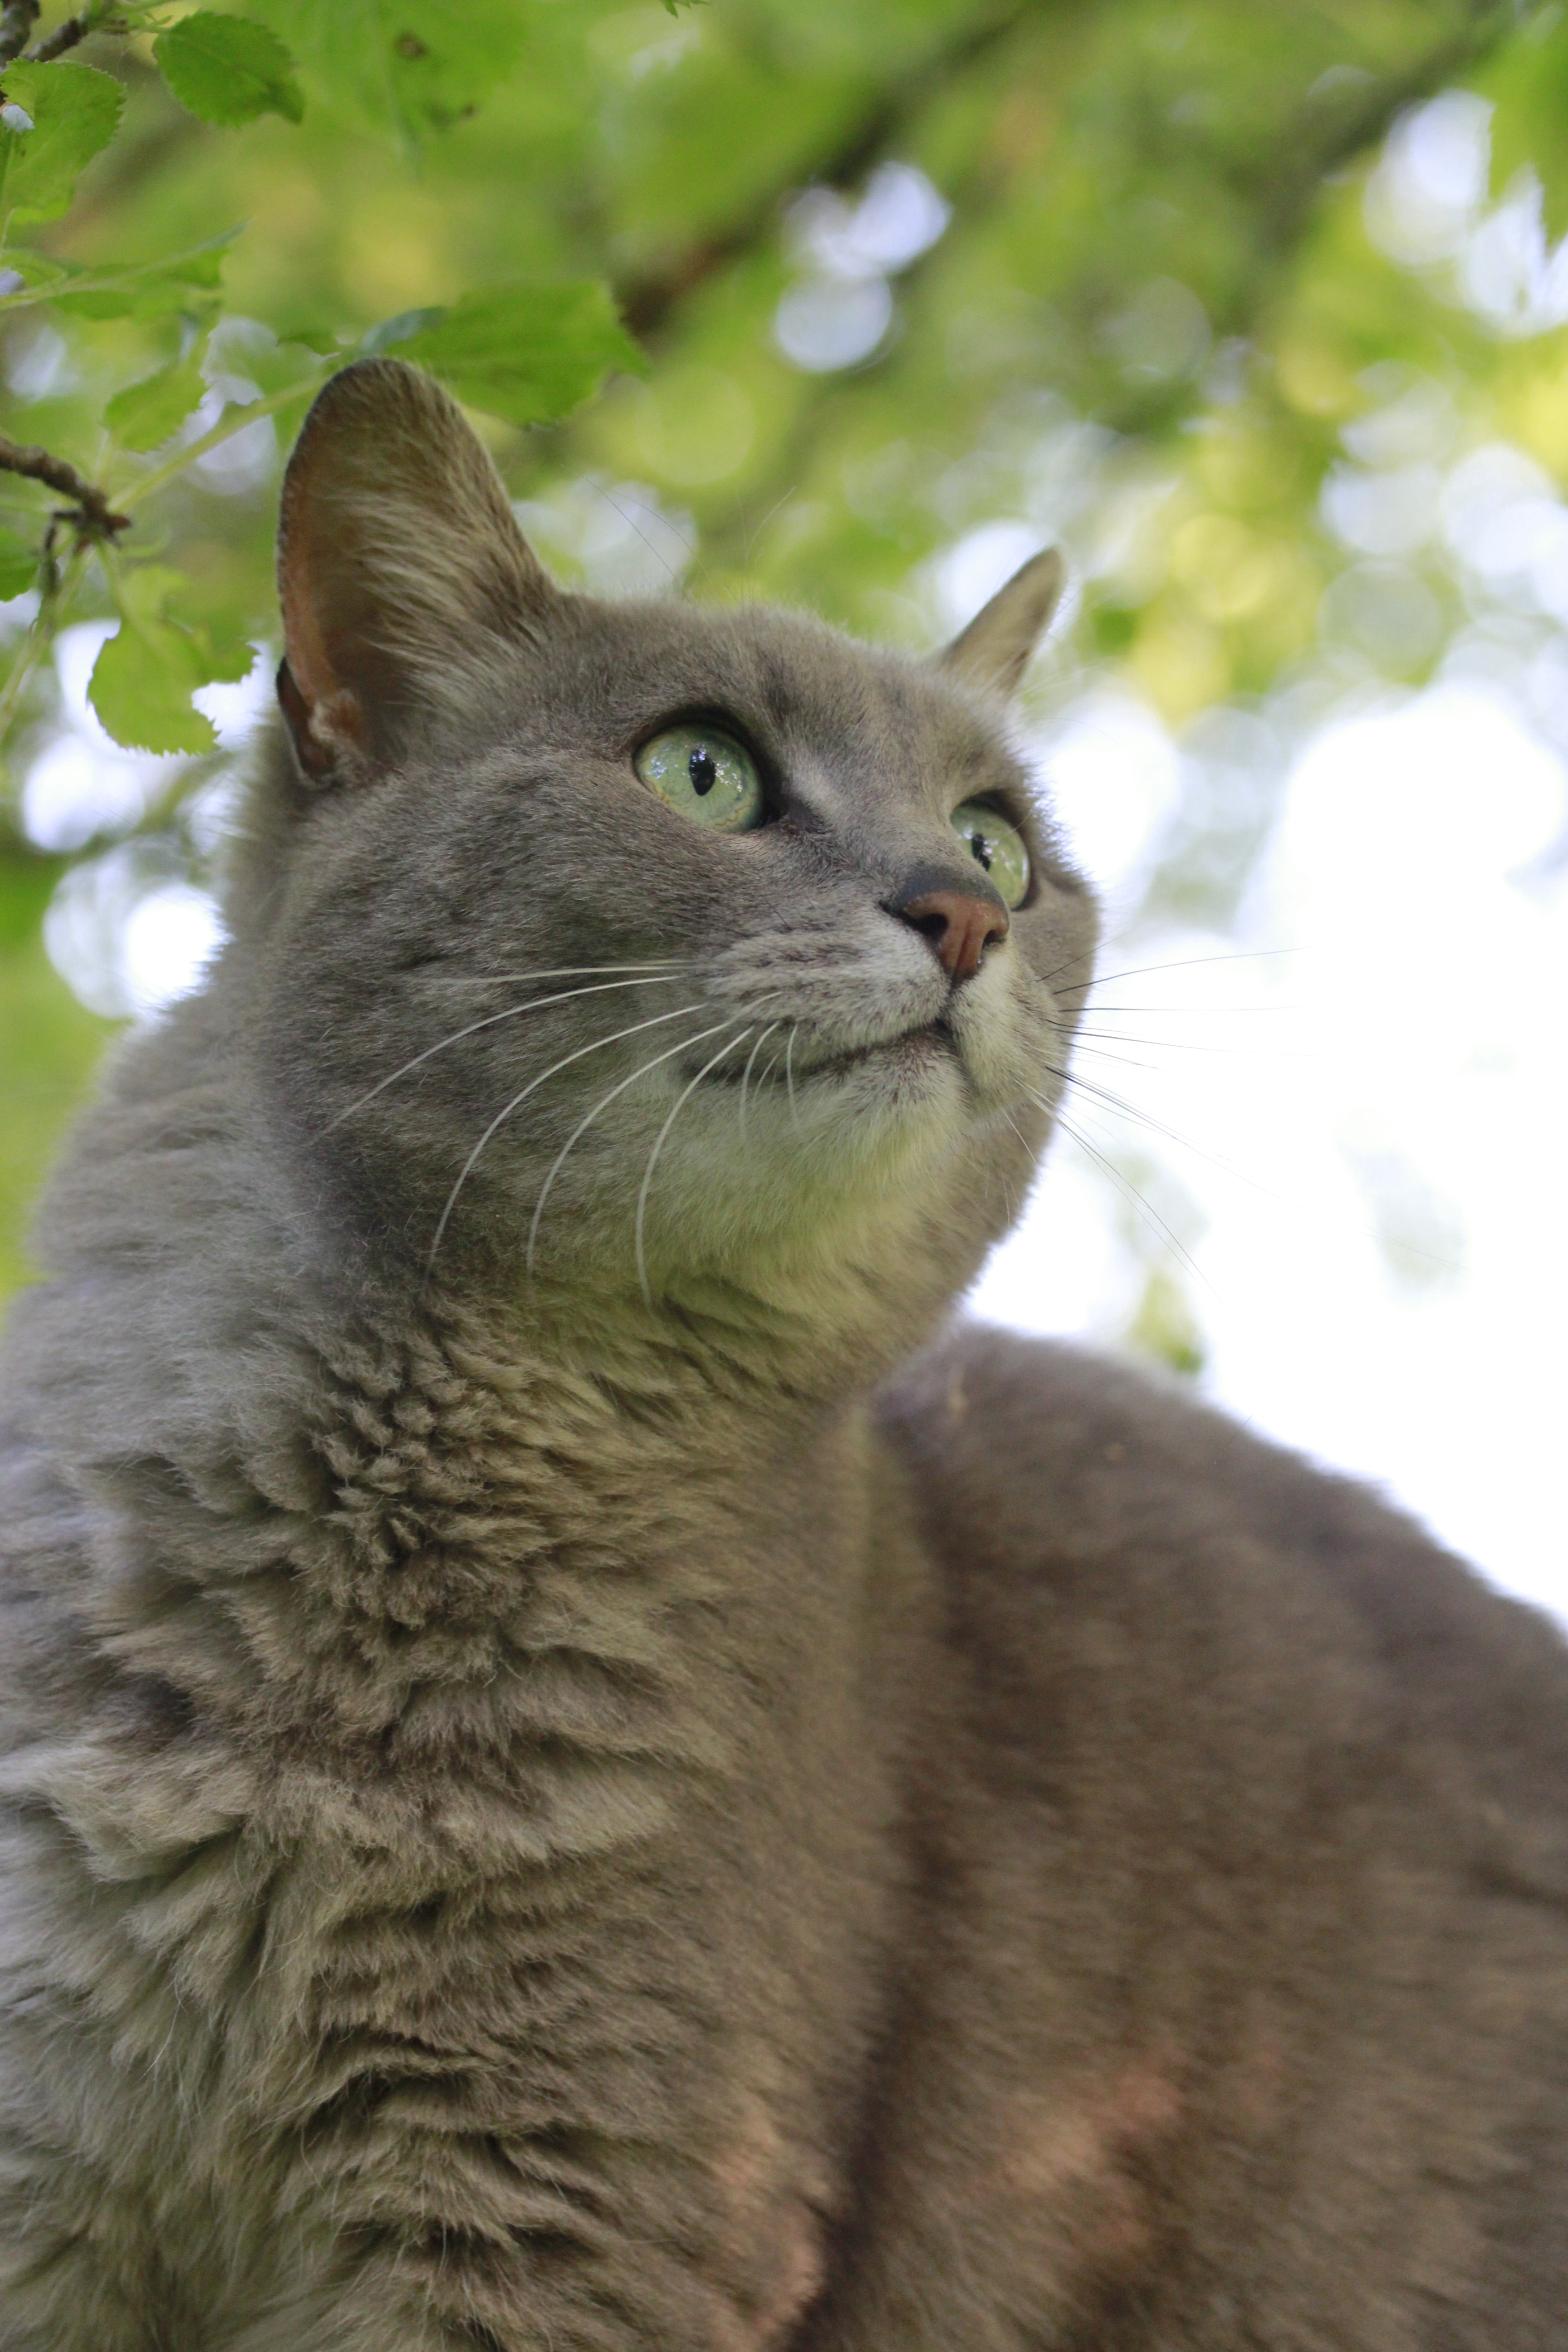
nature, cat, feline, mammal, fauna, whiskers, vertebrate, domestic, cute cat, tabby cat, european shorthair, chartreux, russian blue, wild cat, small to medium sized cats, cat like mammal, nebelung, domestic short haired cat